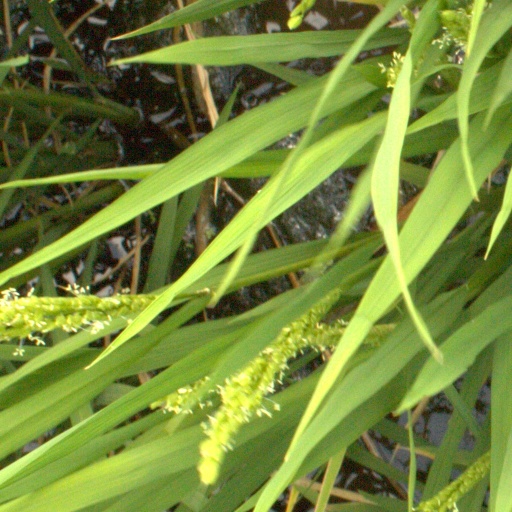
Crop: rice